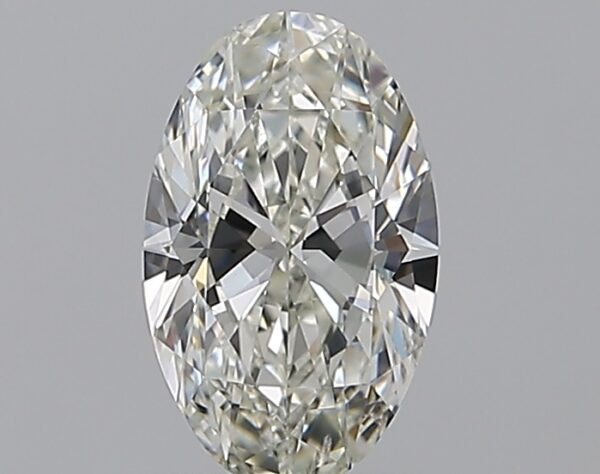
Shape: oval
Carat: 1
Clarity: VS2
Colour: J
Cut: EX
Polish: VG
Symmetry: EX
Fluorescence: N
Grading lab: GIA
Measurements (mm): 8.67 x 5.35 x 3.26